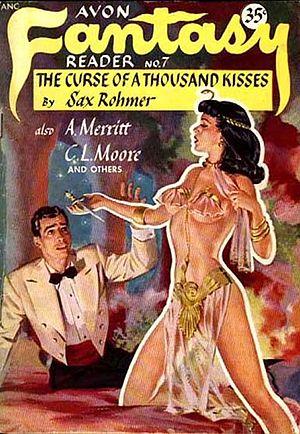
Sax Rohmer était un écrivain britannique de chansons, sketches, pièces de théâtre et d'histoires.